Sir Archer Croft, 2nd Baronet

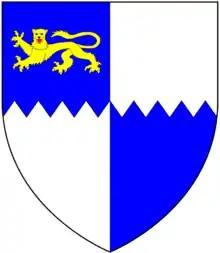
Arms of Croft, of Croft Castle, Herefordshire: "Quarterly per fess indented azure and argent, in the 1st quarter a lion passant guardant or"

Sir Archer Croft, 2nd Baronet (c. 2 March 1683 – 10 December 1753), of Croft Castle, near Leominster, Herefordshire, was a British politician who sat in the House of Commons from 1722 to 1734.